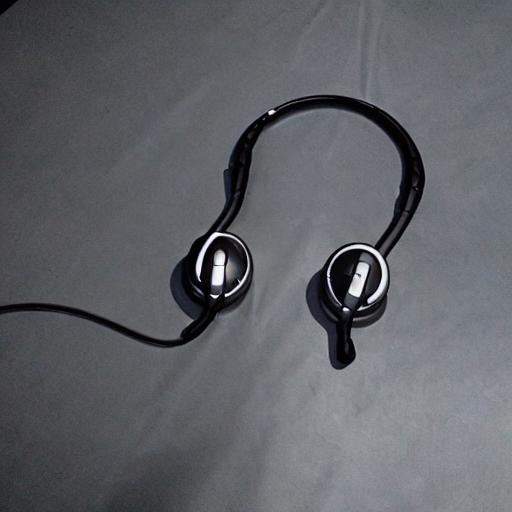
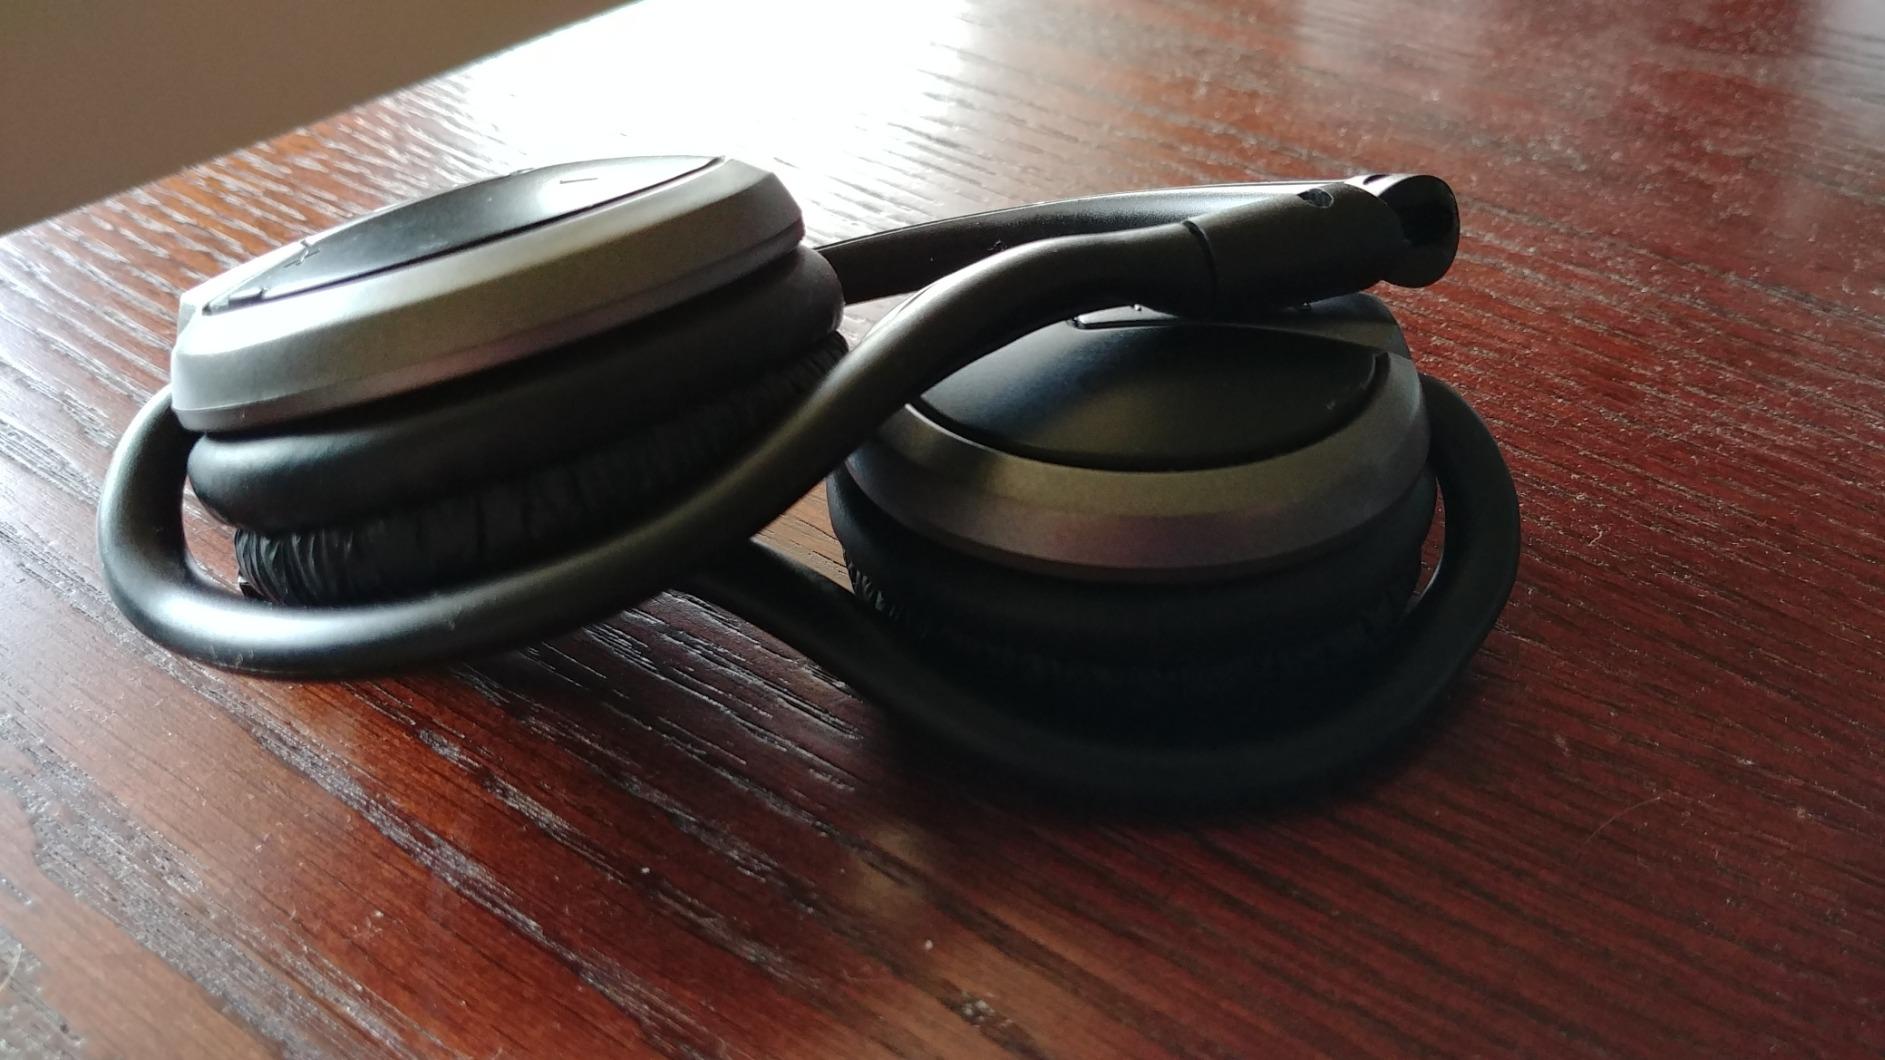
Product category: headphones
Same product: no